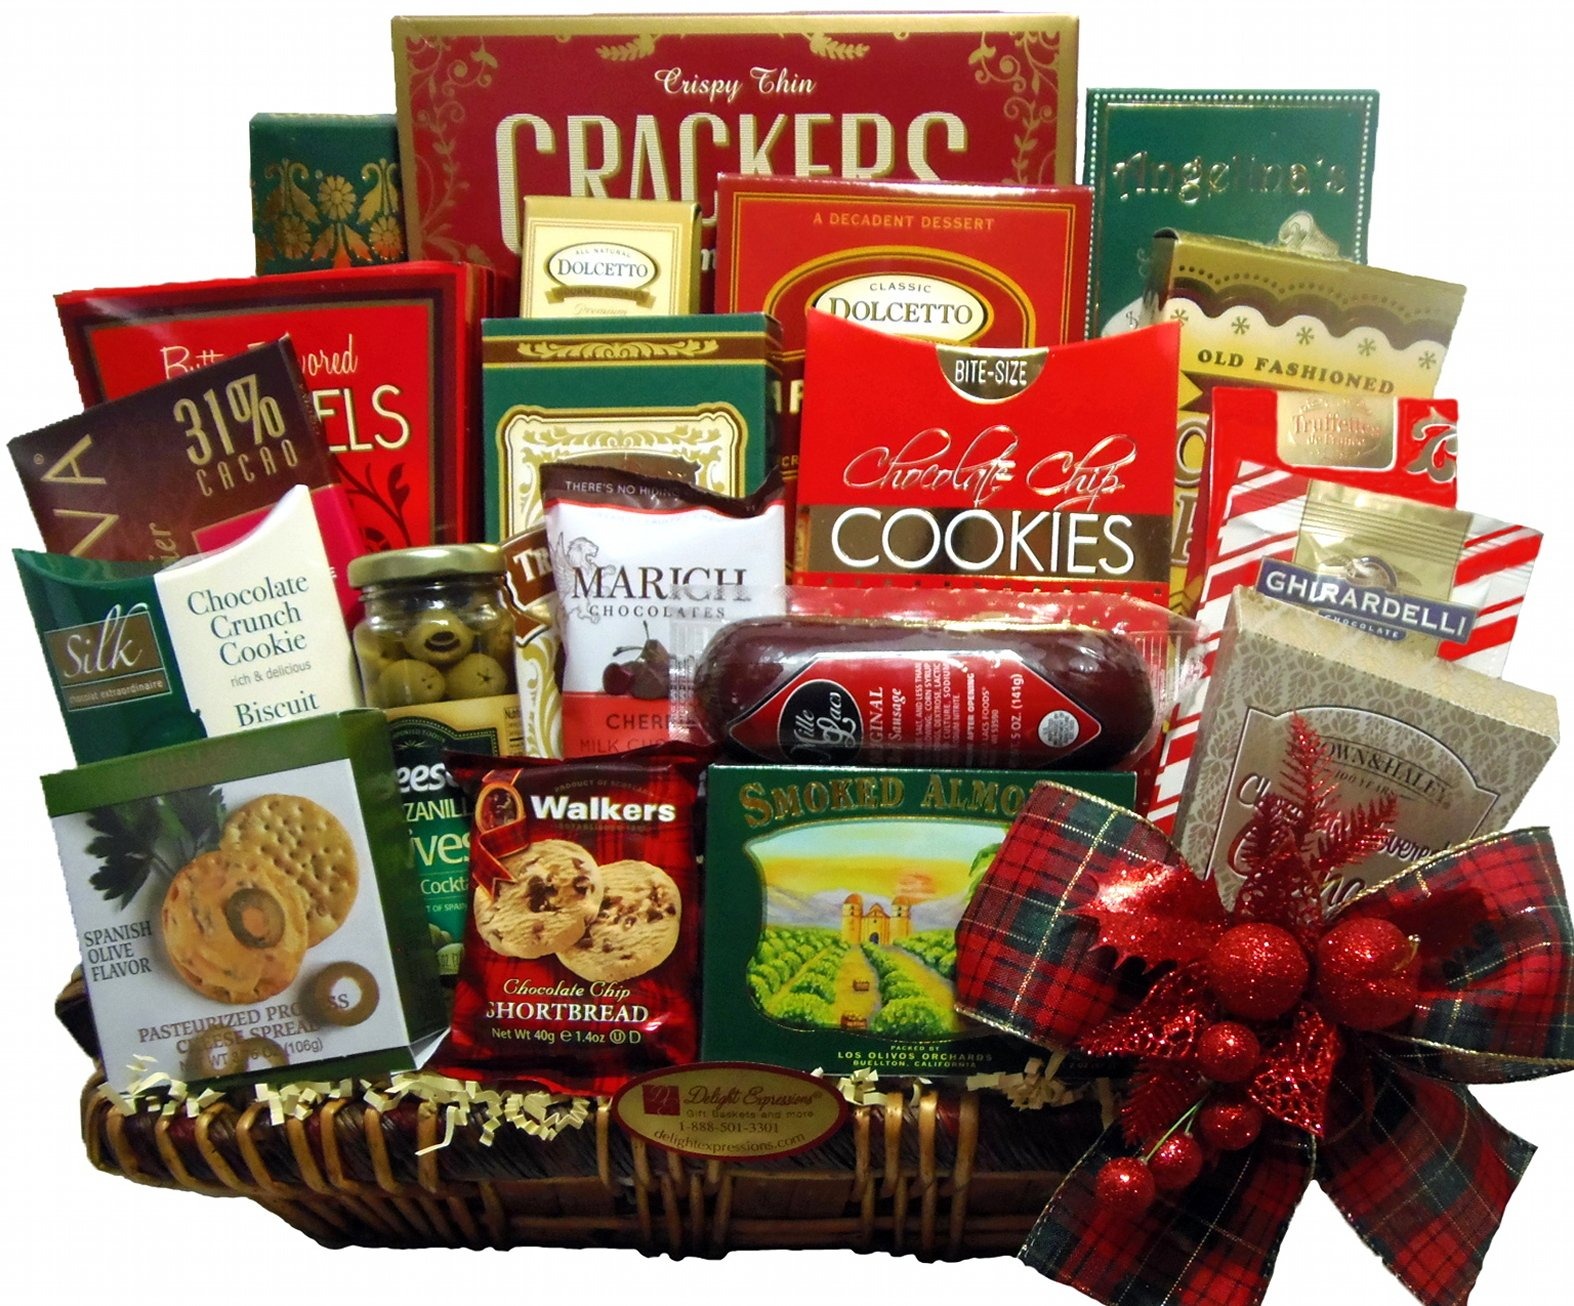
Item Name: Delight Expressions® Season Greetings Holiday Gourmet Gift Basket - Christmas Food Basket
Bullet Point 1: This gift basket is a great choice to show your taste and thoughtfulness.
Bullet Point 2: All of our gift baskets are beautifully hand-wrapped and include your message in a complimentary card.
Bullet Point 3: Product Manufactured exclusively by Delight Expressions&reg;
Product Description: This tray basket is a great choice to show your taste and thoughtfulness and includes an amazing assortment of sweets and savory snacks. It’s perfect for friends, family or clients. Includes: Angelina's Butter Cookies Aunt Gloria's Sesame Water Crackers Classic Chocolate Wafer Cookies Snacktales Butter Pretzels Dolcetto Wafers Peppermint Old Fashioned Chocolate Cream Puffs Dolcetto Chocolate Wafers Primo Dolce Chocolate Truffle Cookies Godiva Milk Chocolate Tablet Bar Sonia's Favourite Choc Chip Cookies Silk Chocolates Crunch Cookies Reese's manzanilla olives pitted Ghirardelli Hot Chocolate Classique chocolate truffles Mille Lacs Flavored Cheese Spread Walkers sortbread cookie Marich chocolate cherries Los Olivos smoked almonds Brown and Haley chocolate Graham Mille Lacs Beef Summer Sausage Tray Basket 15 x 8.75x 2.75 H All of our Gift Baskets are beautifully hand wrapped and includes your message in a complimentary card.
Value: 1.0
Unit: Count

Price: 139.95